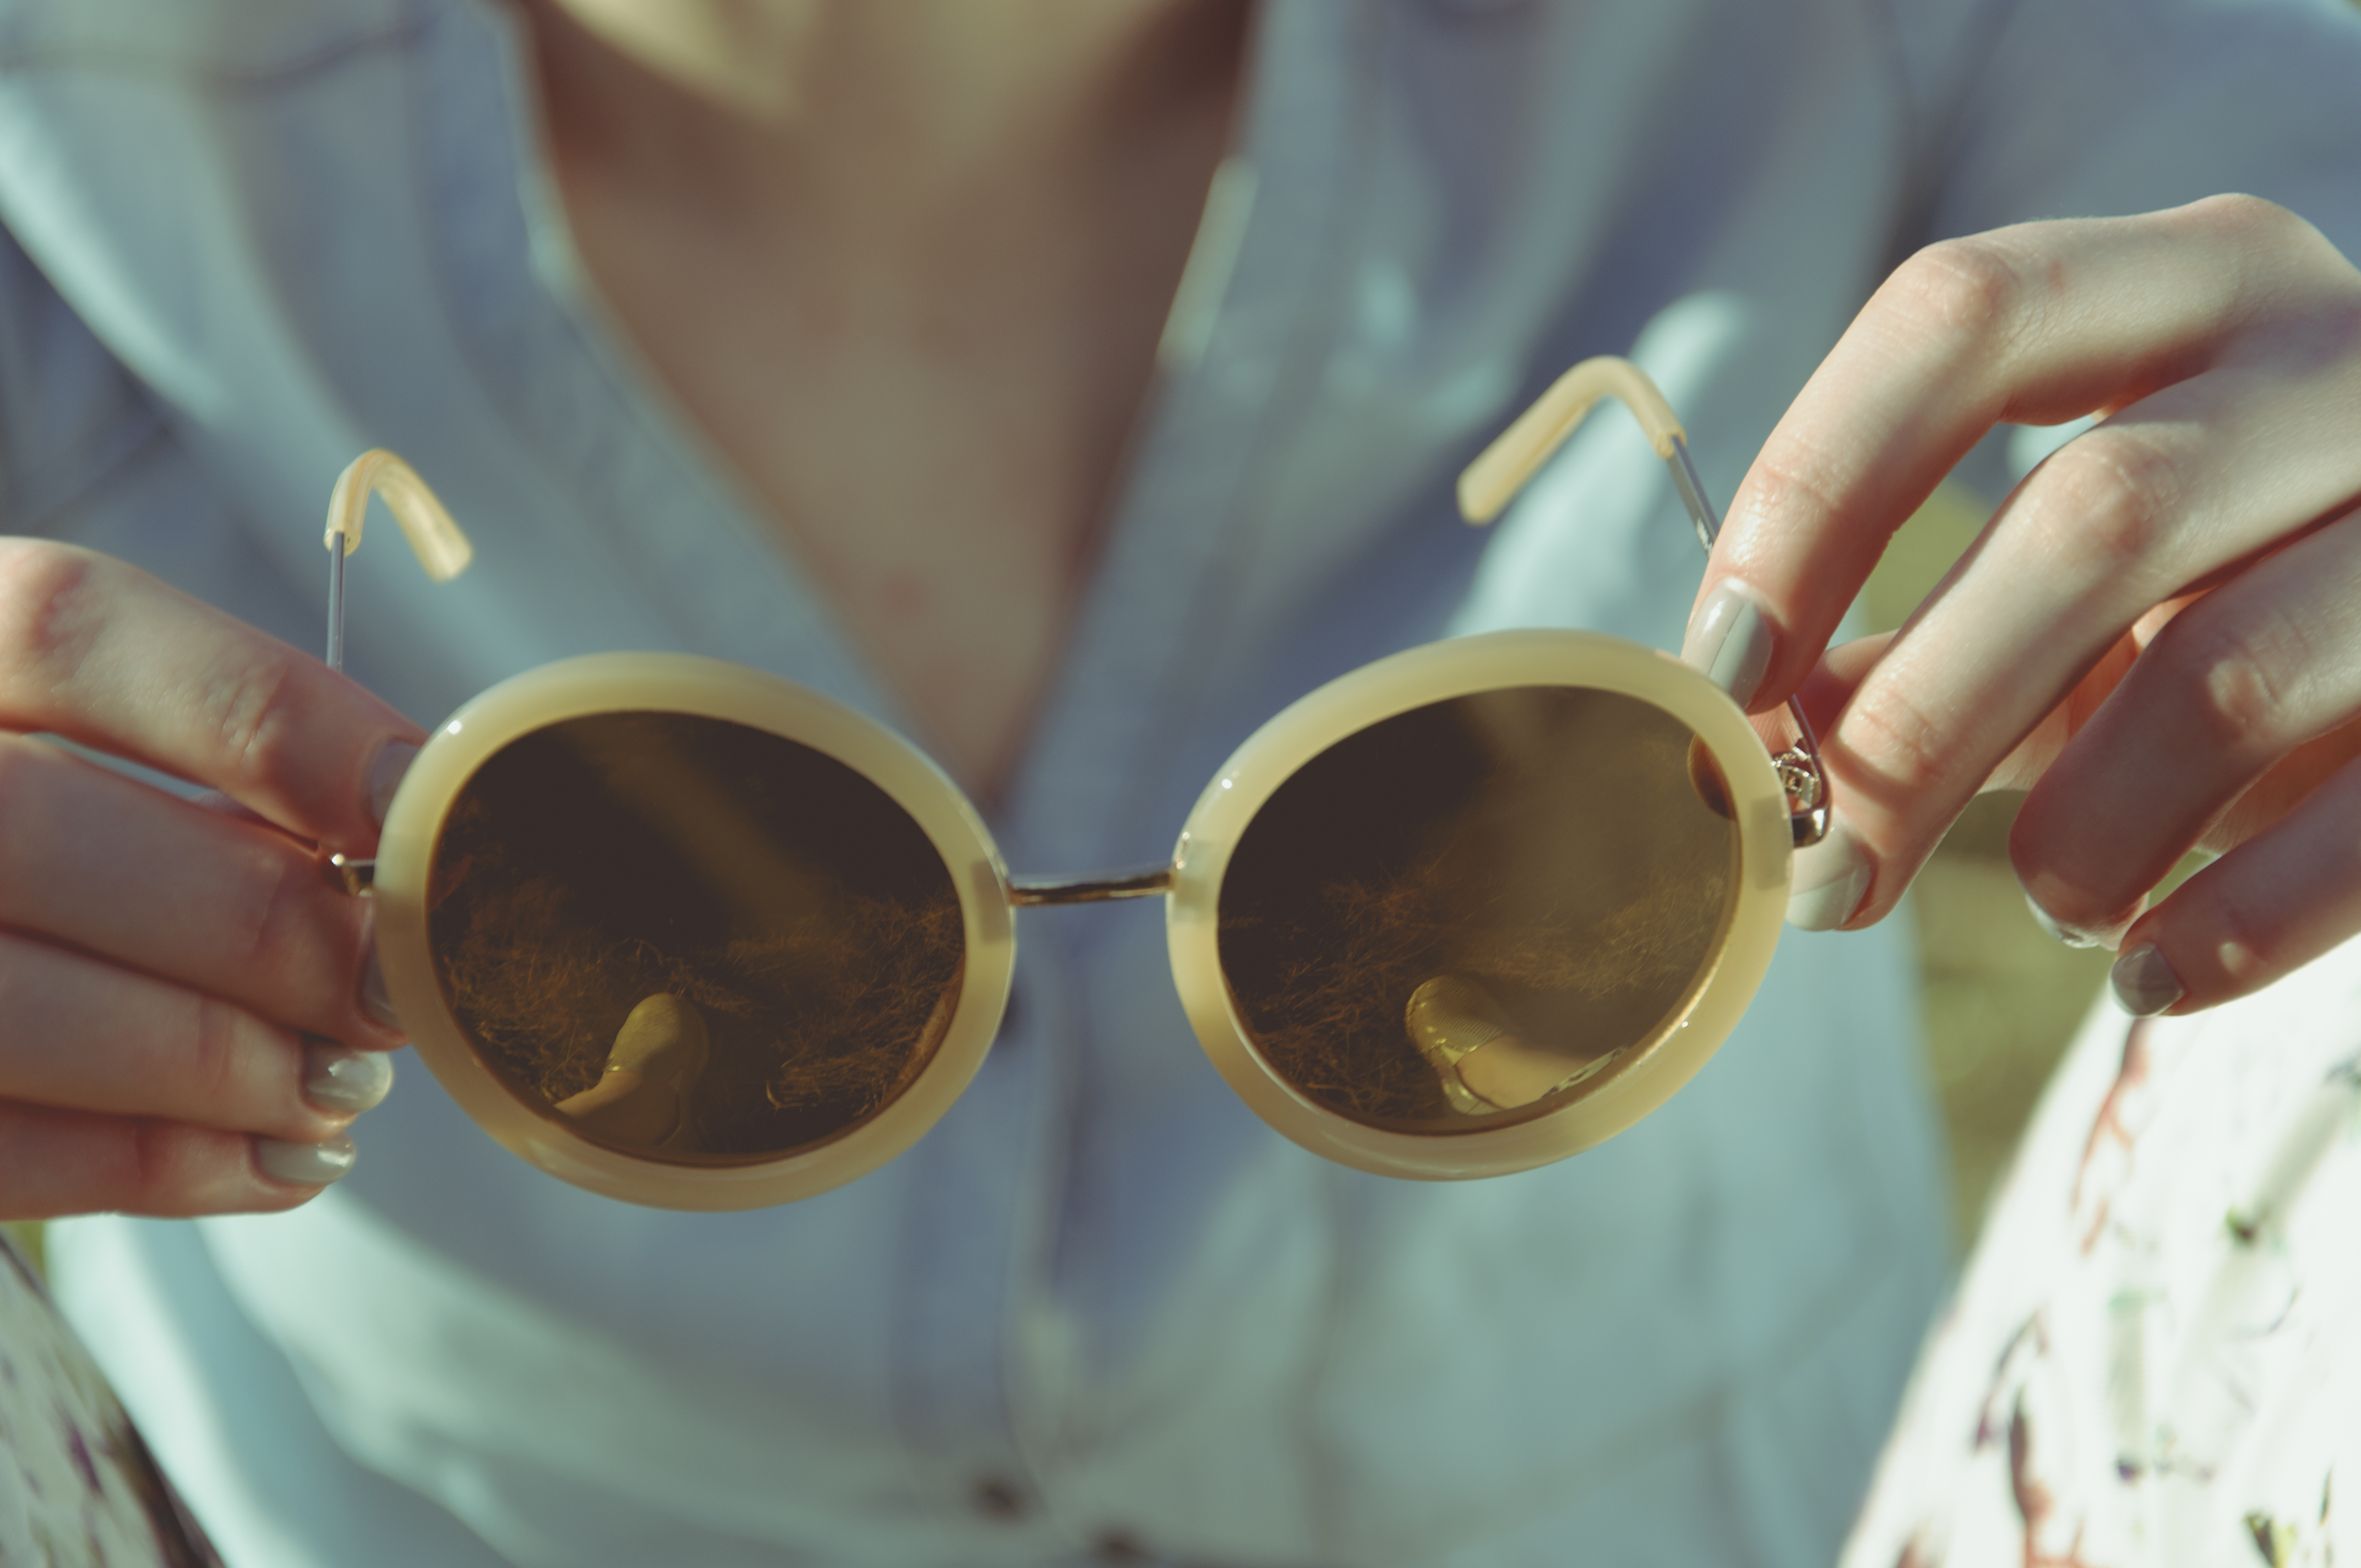
hand, photography, retro, female, finger, reflection, color, fashion, close up, hands, sunglasses, eye, glasses, skin, eyewear, organ, macro photography, sense, vision care